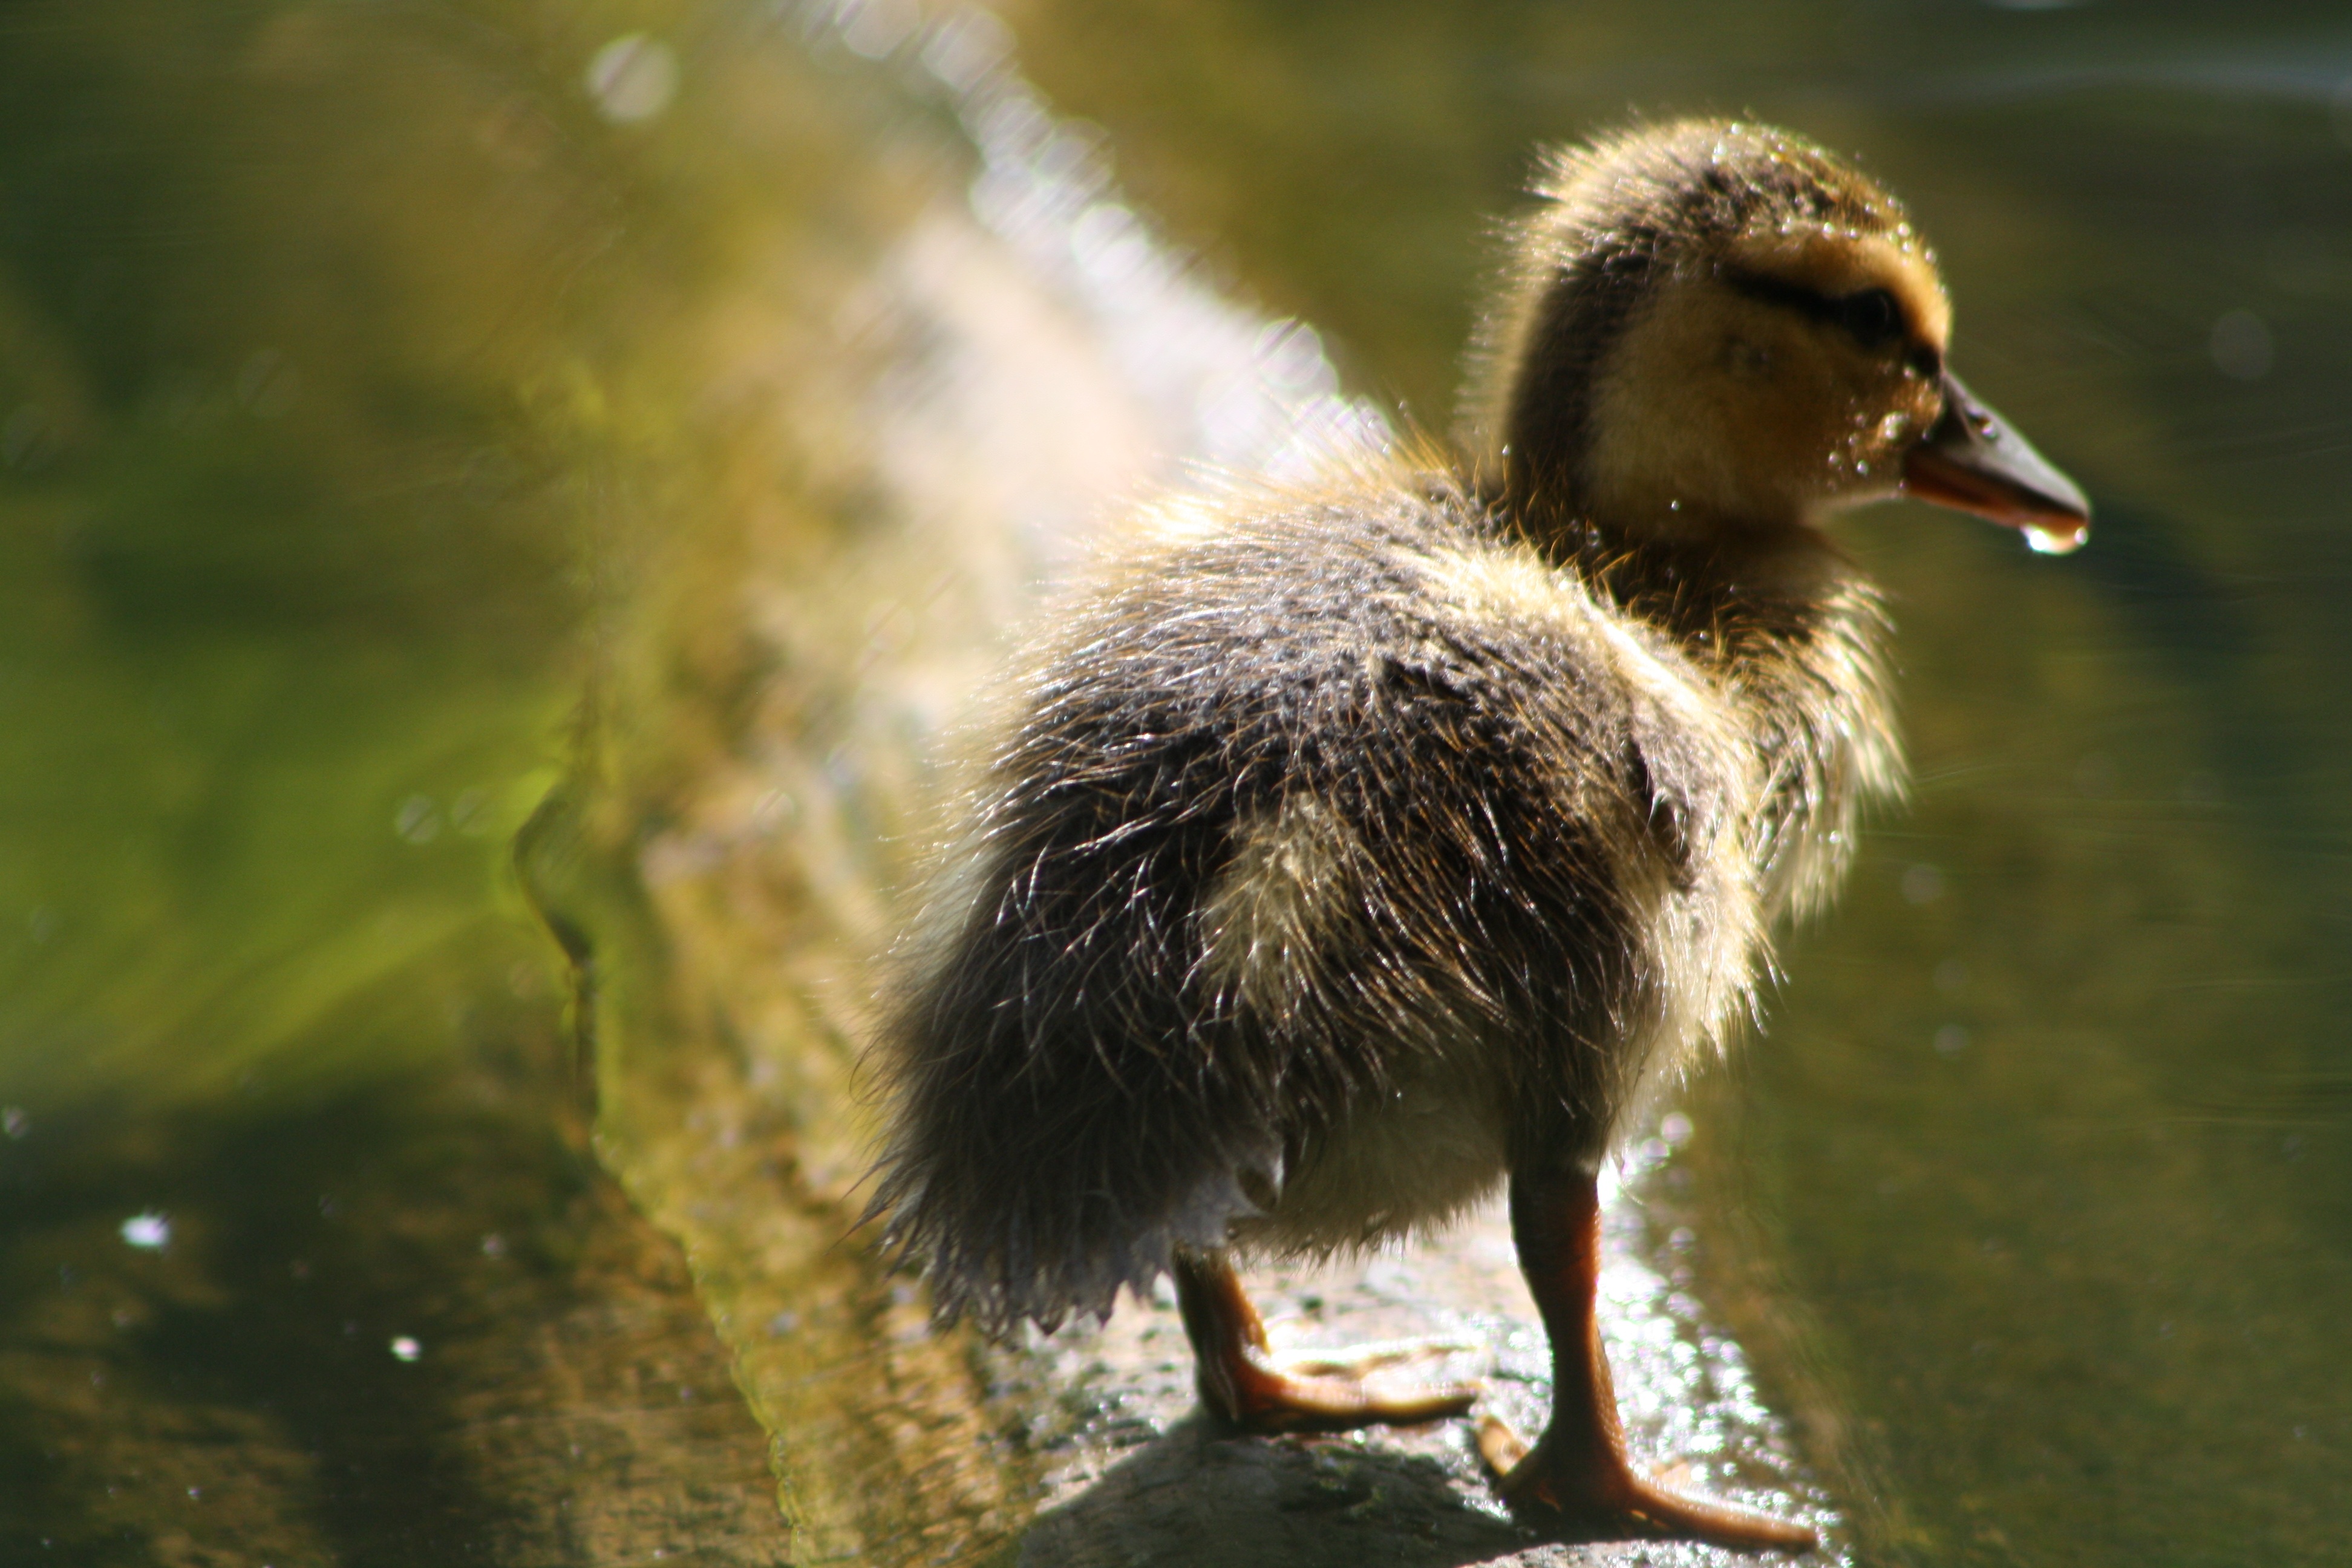
nature, wilderness, bird, lake, animal, pond, wildlife, wild, spring, beak, park, feather, fauna, duck, vertebrate, waterfowl, water bird, ducks geese and swans